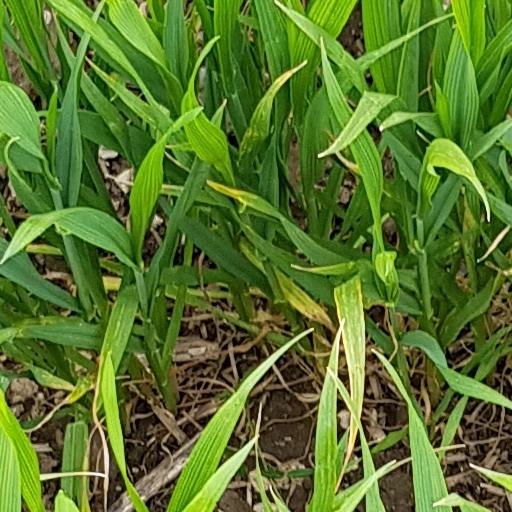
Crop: wheat